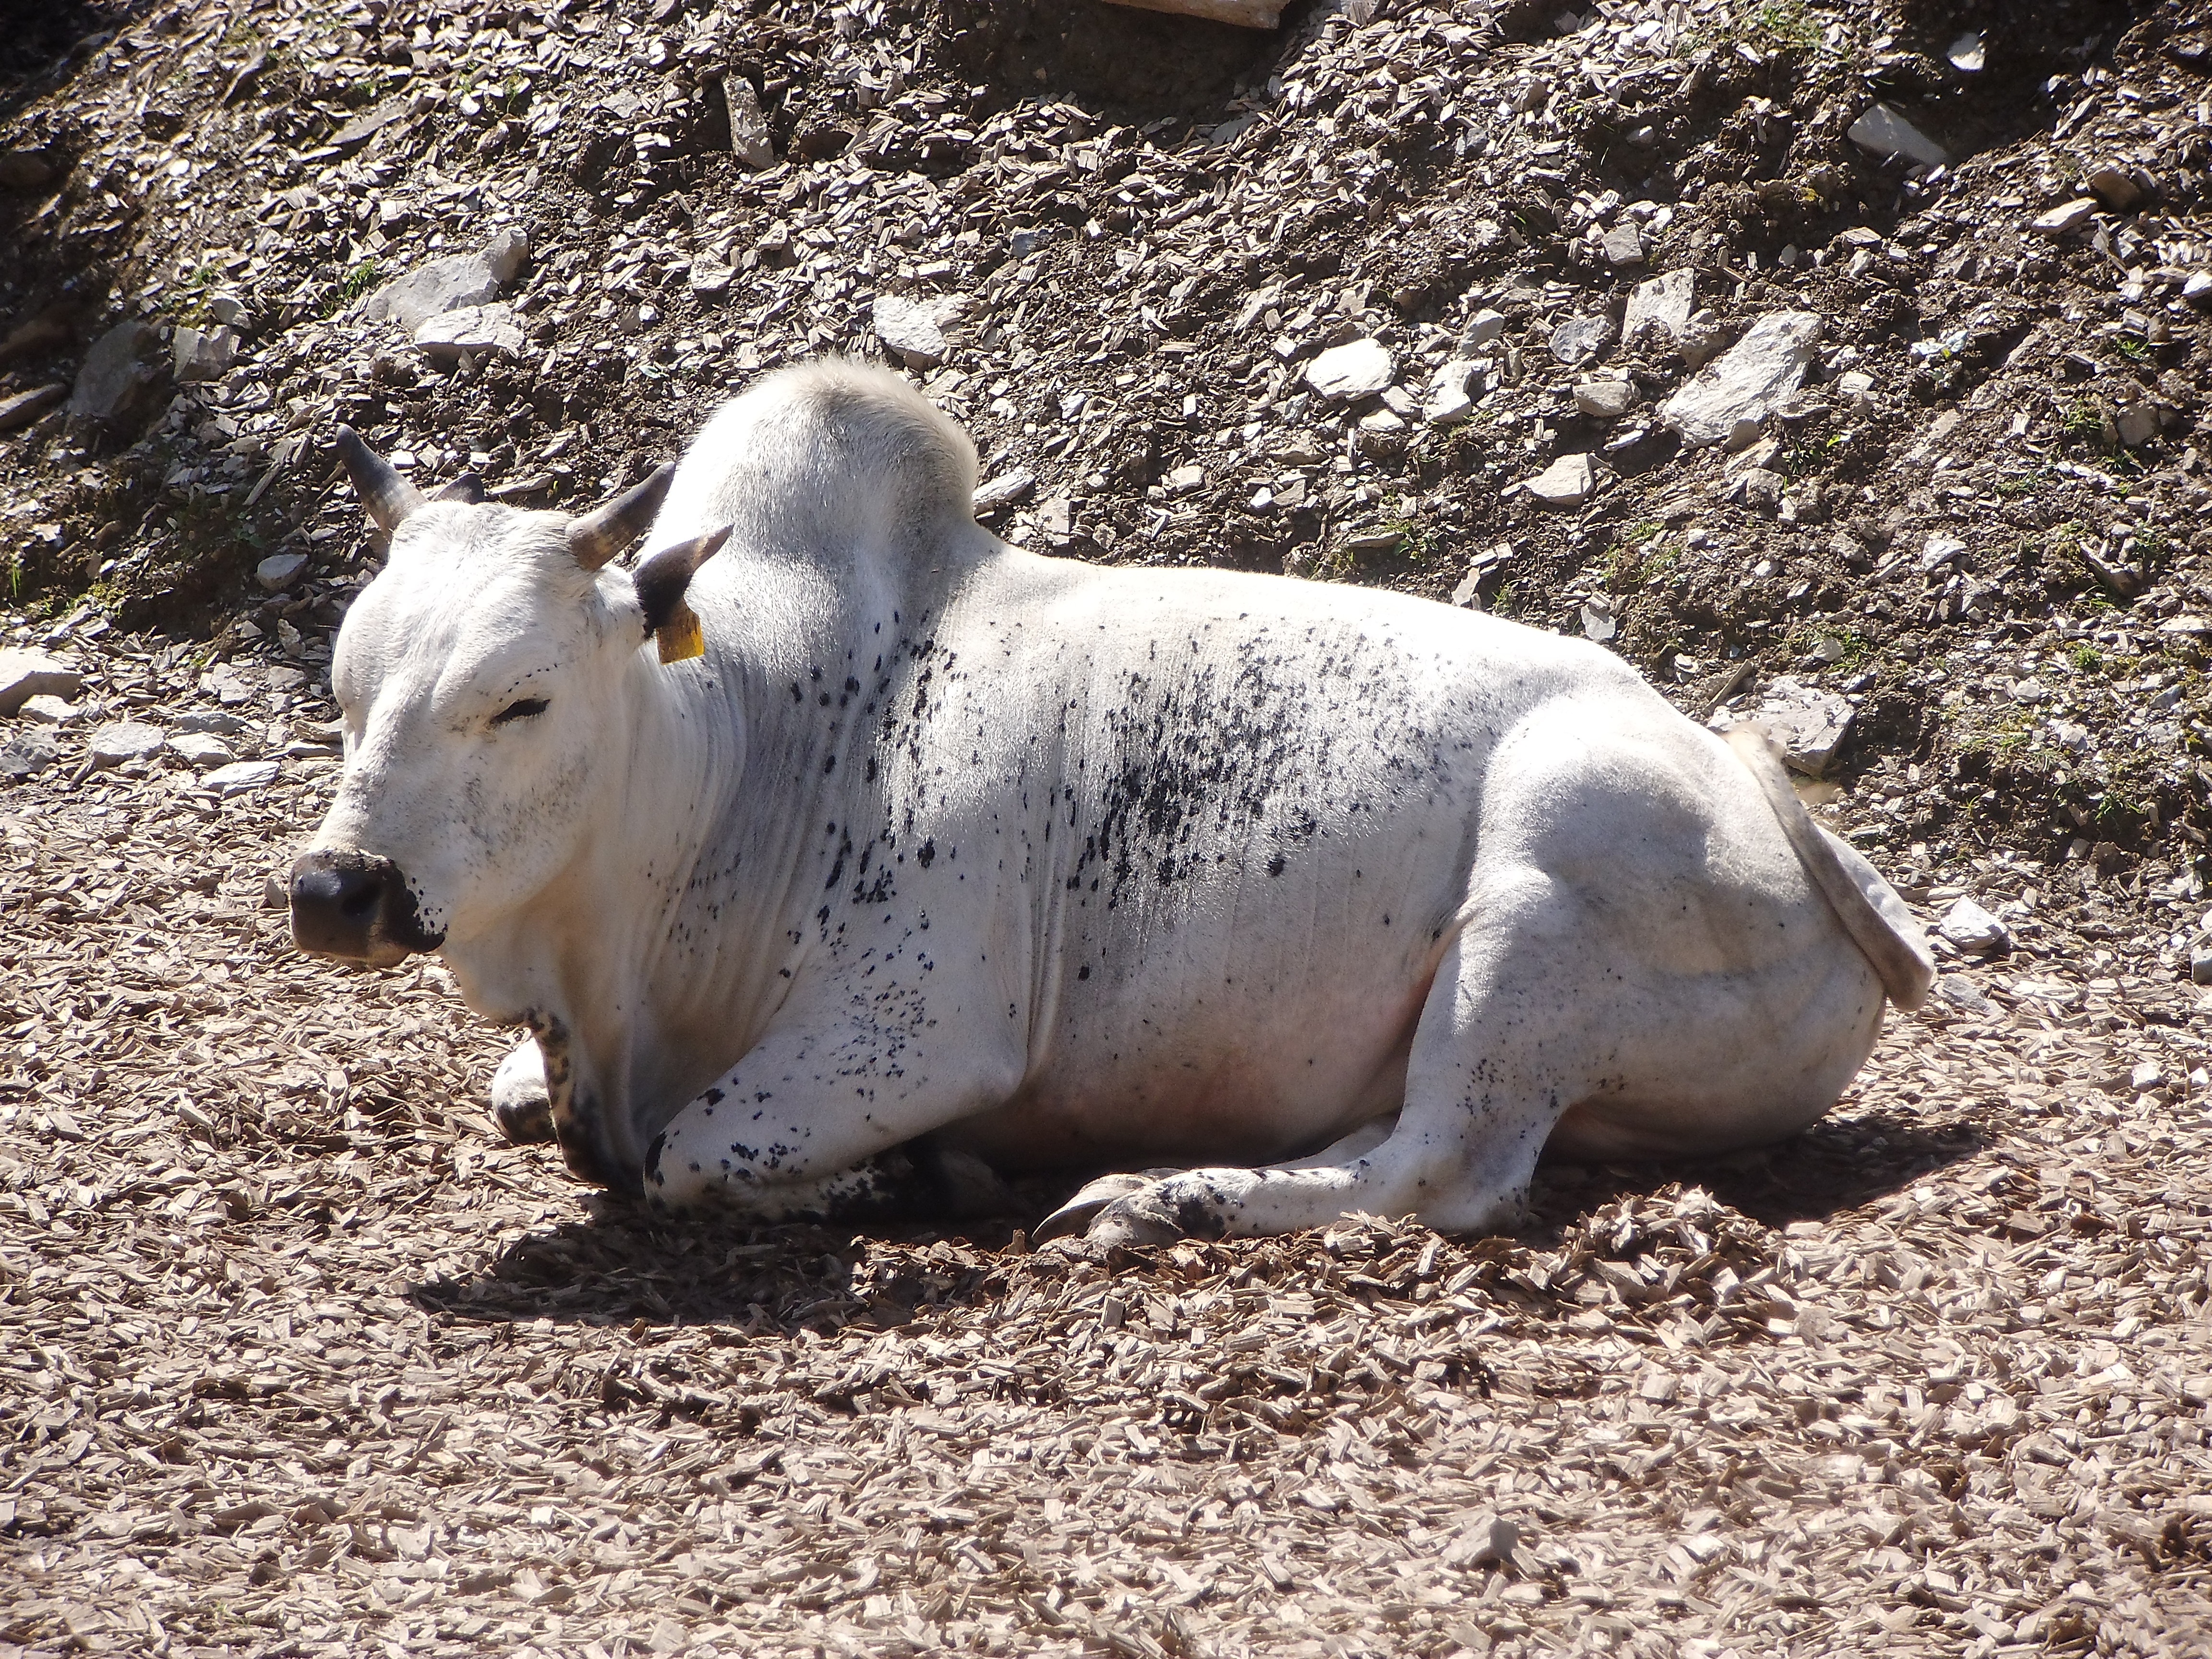
white, animal, summer, wildlife, zoo, cow, sheep, mammal, fauna, vertebrate, sheeps, petting zoo, cattle like mammal, white cow